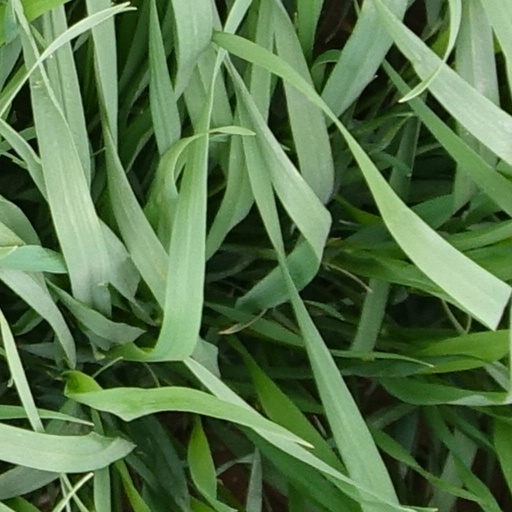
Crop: wheat